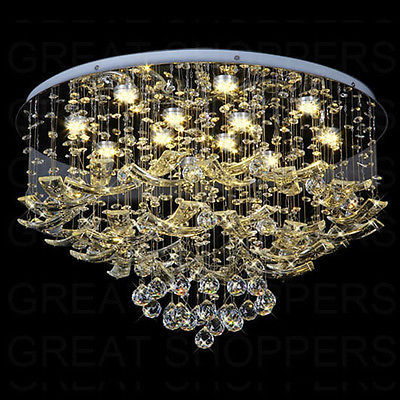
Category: lamp